Dundee United Methodist Church

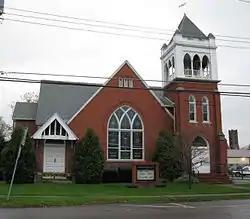
Dundee Methodist Church, October 2009

Dundee United Methodist Church is a historic Methodist church located at Dundee in Yates County, New York. It is a Gothic Revival style brick and frame structure built in 1899. The entrance features a paneled double door surmounted by a large, stained glass, Gothic arched transom light trimmed with splayed brick lintels. It was listed on the National Register of Historic Places in 2004.